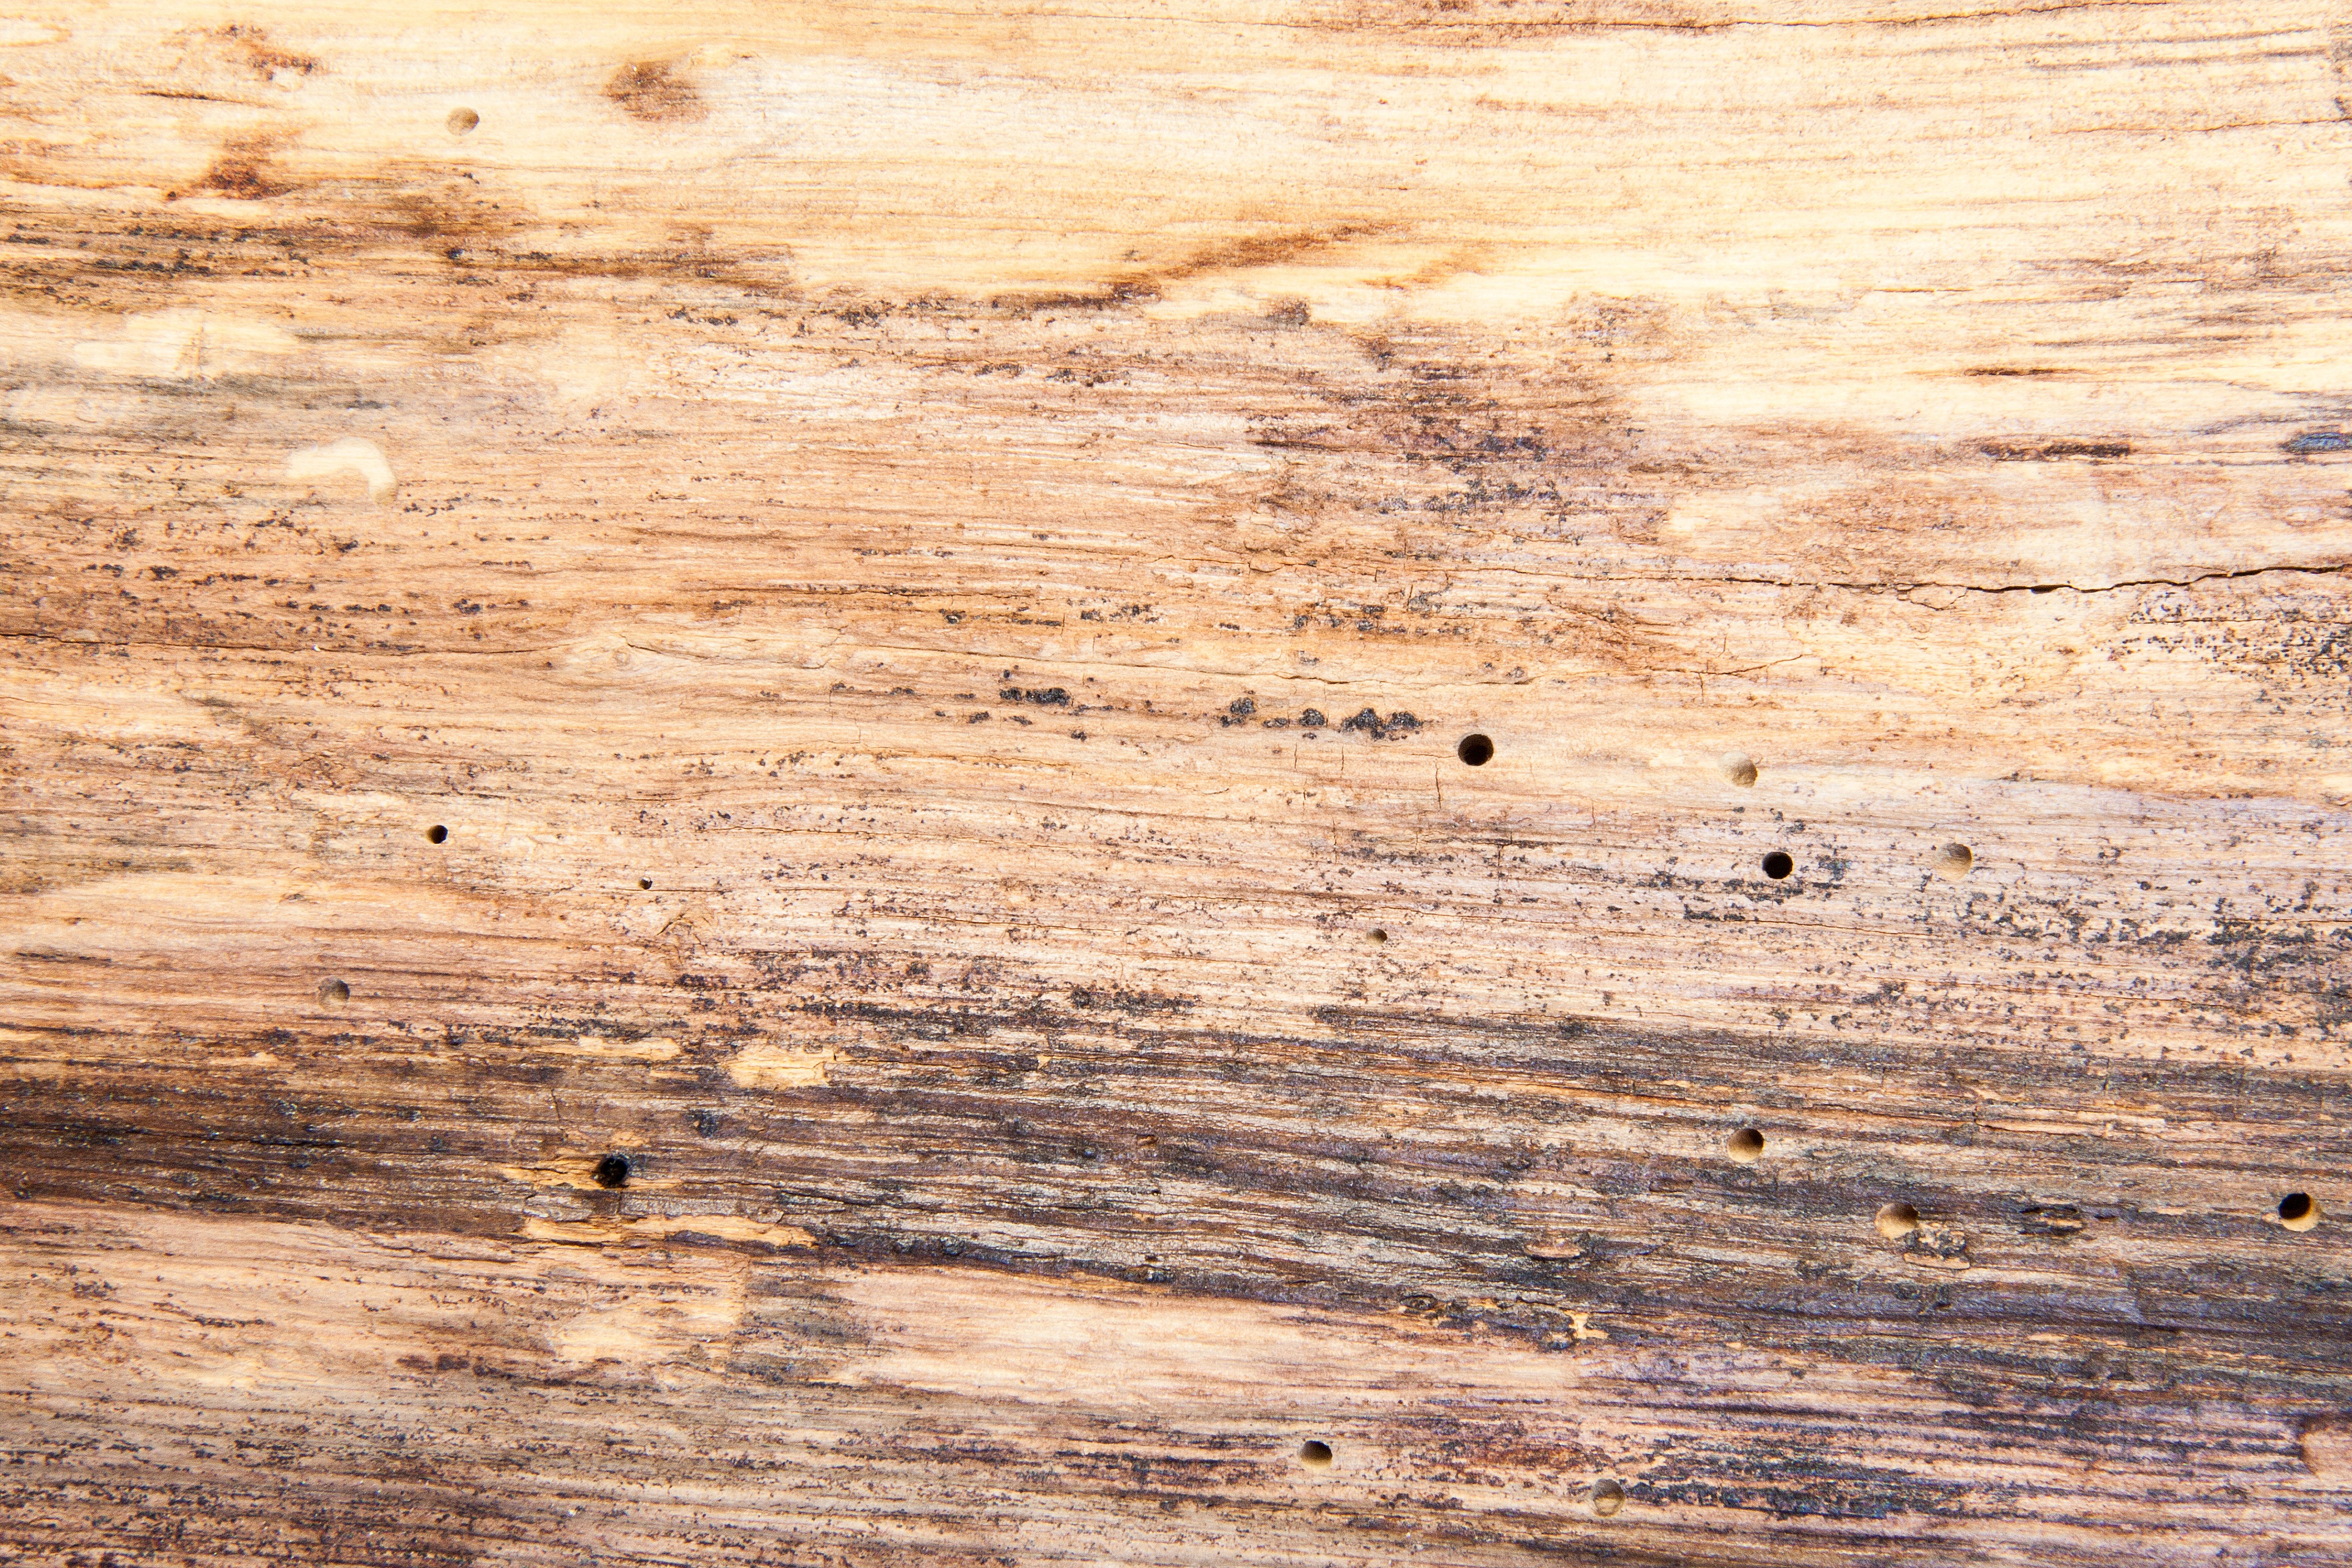
structure, wood, texture, plank, floor, trunk, old, brown, soil, lumber, background, hardwood, beech, left untreated, fund, flooring, wood flooring, yellowish, laminate flooring, wood stain, wormy